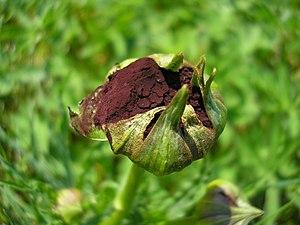
Microbotryum est un genre de champignons Basidiomycètes phytoparasites de la famille des Microbotryaceae. Son espèce type est Microbotryum violaceum.